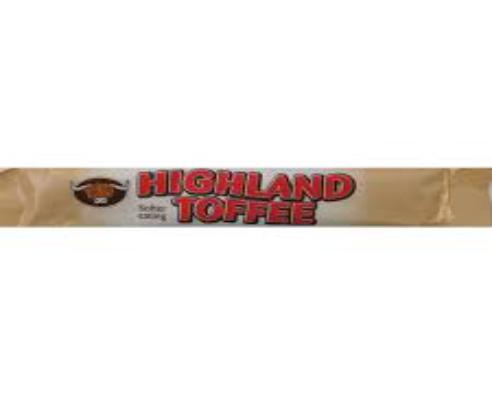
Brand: Highland Toffee
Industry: Food